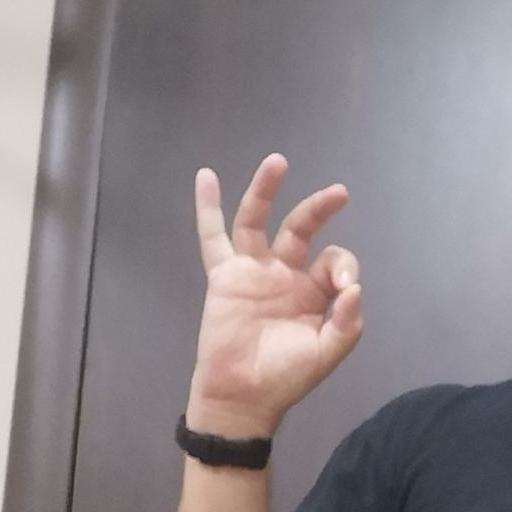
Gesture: ok